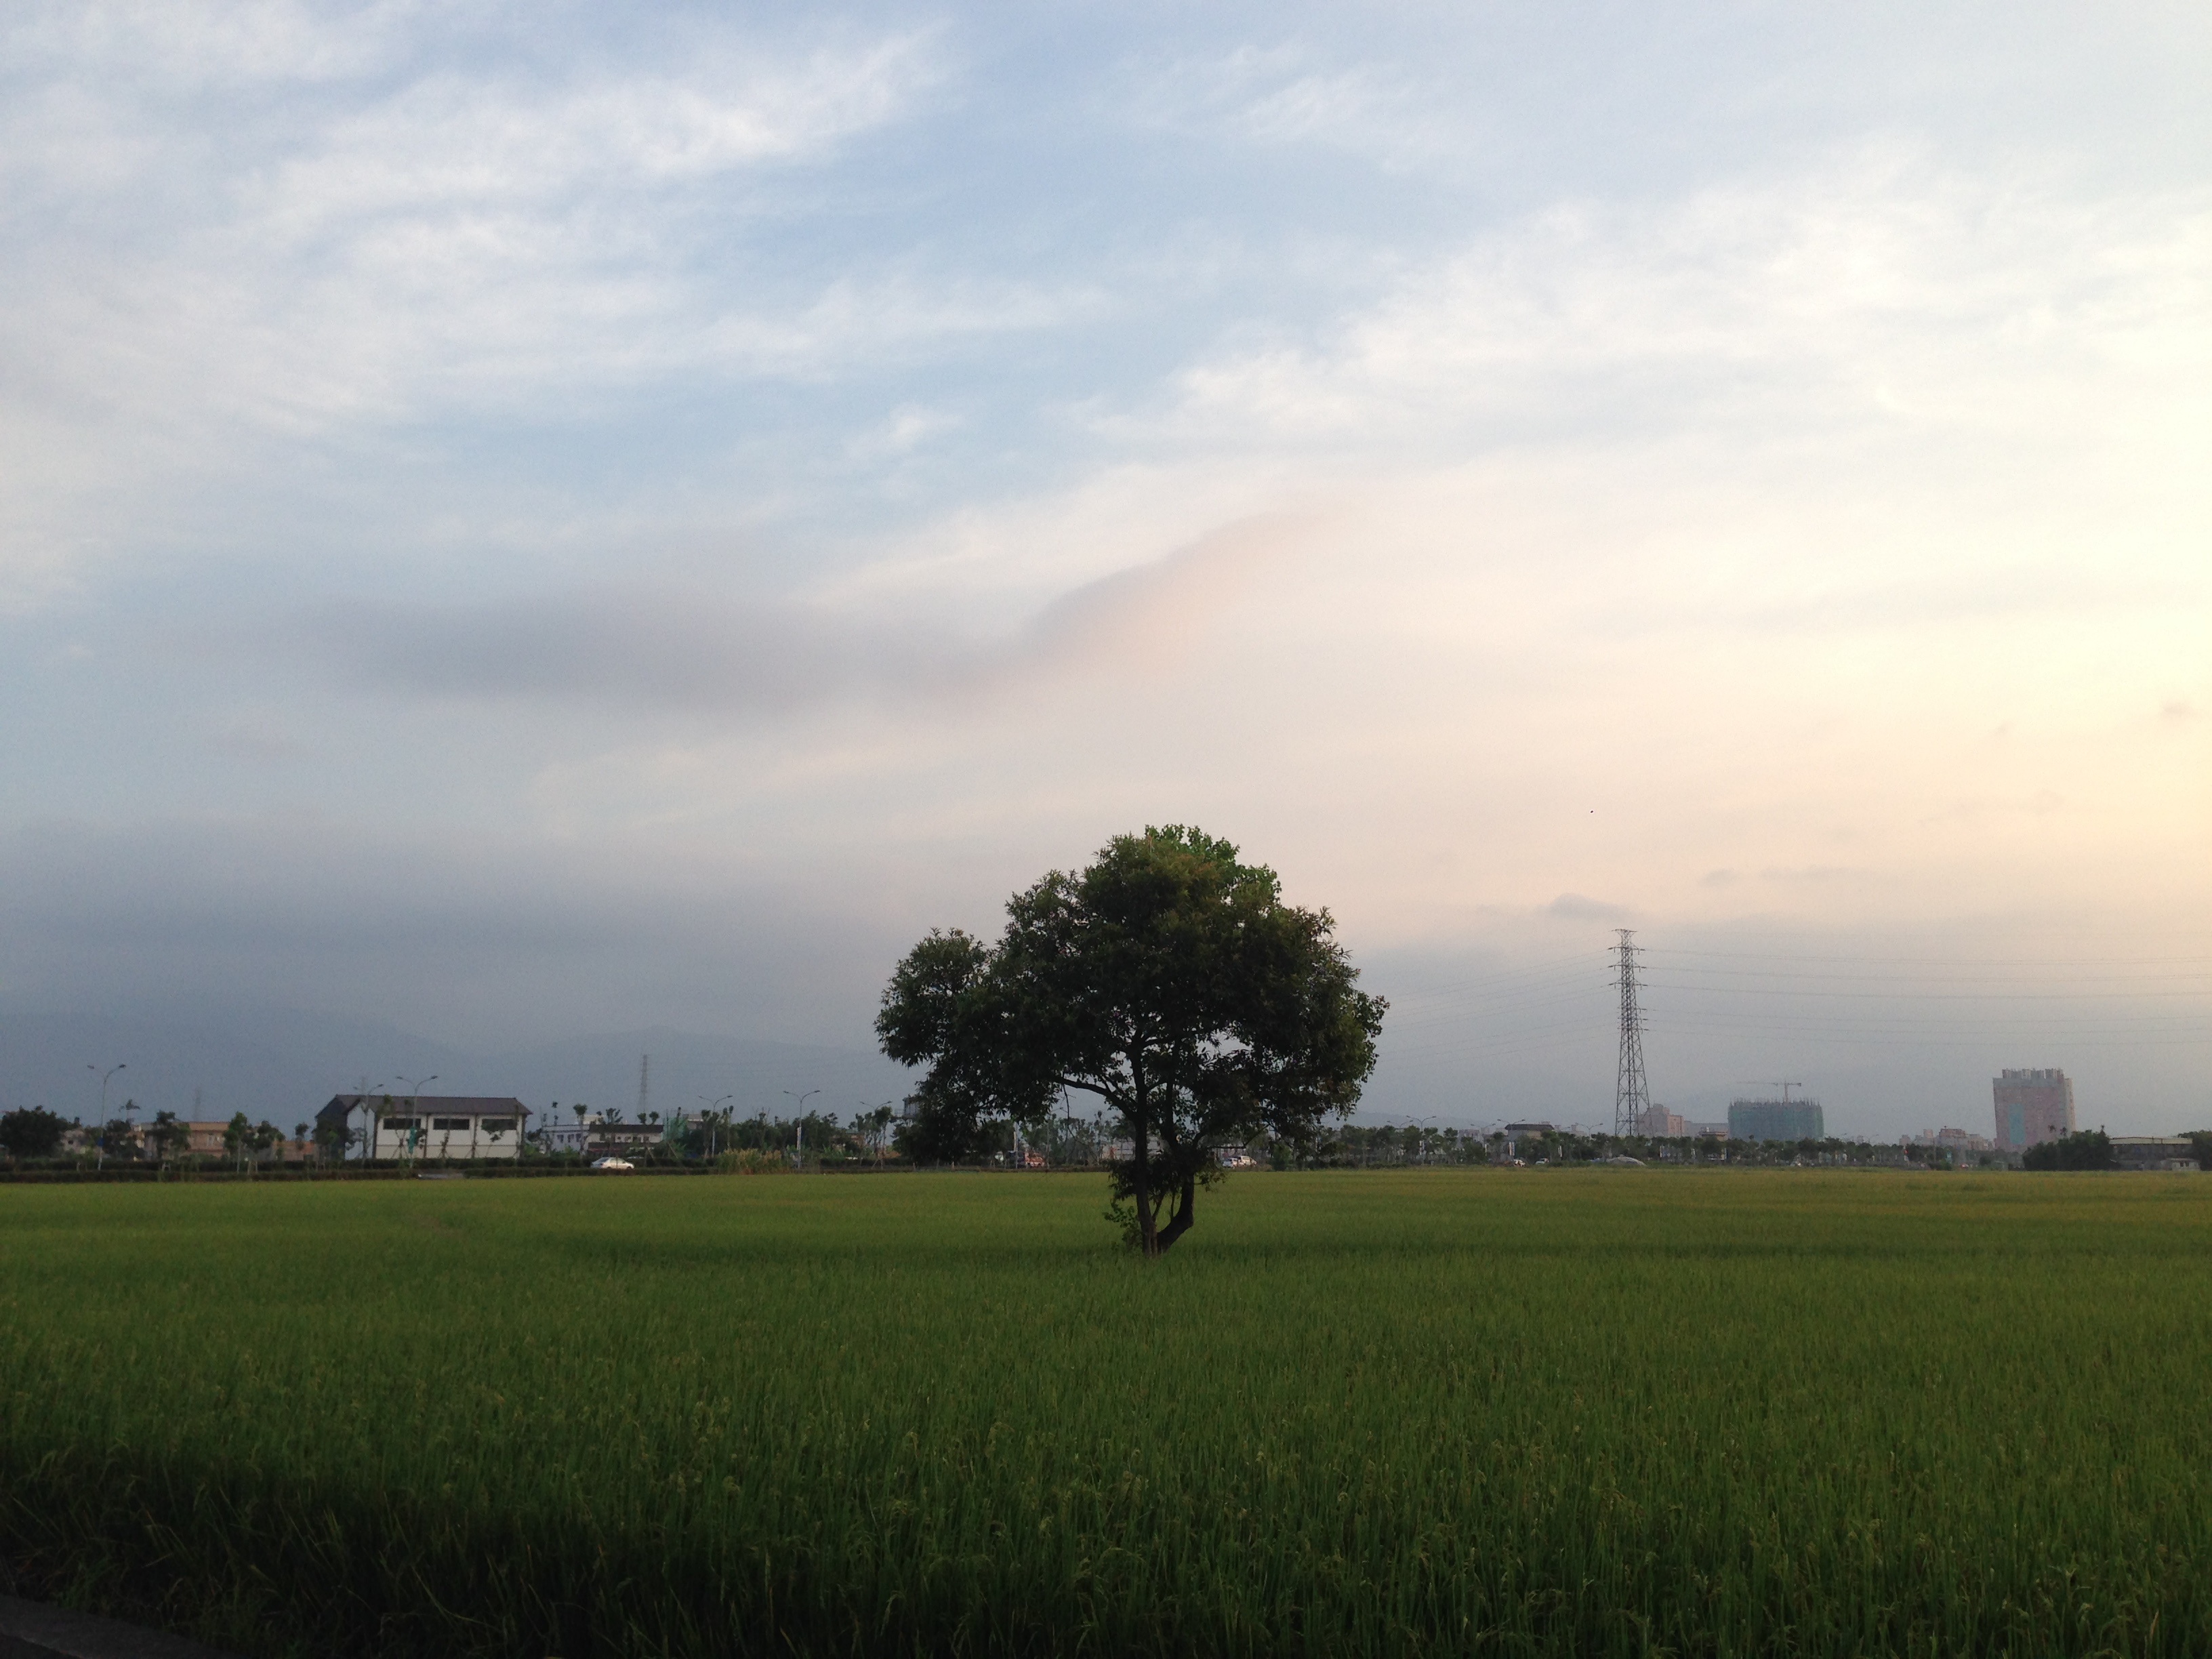
landscape, tree, nature, grass, horizon, cloud, sky, field, farm, meadow, prairie, sunlight, morning, hill, wind, dawn, crop, agriculture, plain, polder, grassland, rural area, paddy field, atmospheric phenomenon, grass family, atmosphere of earth